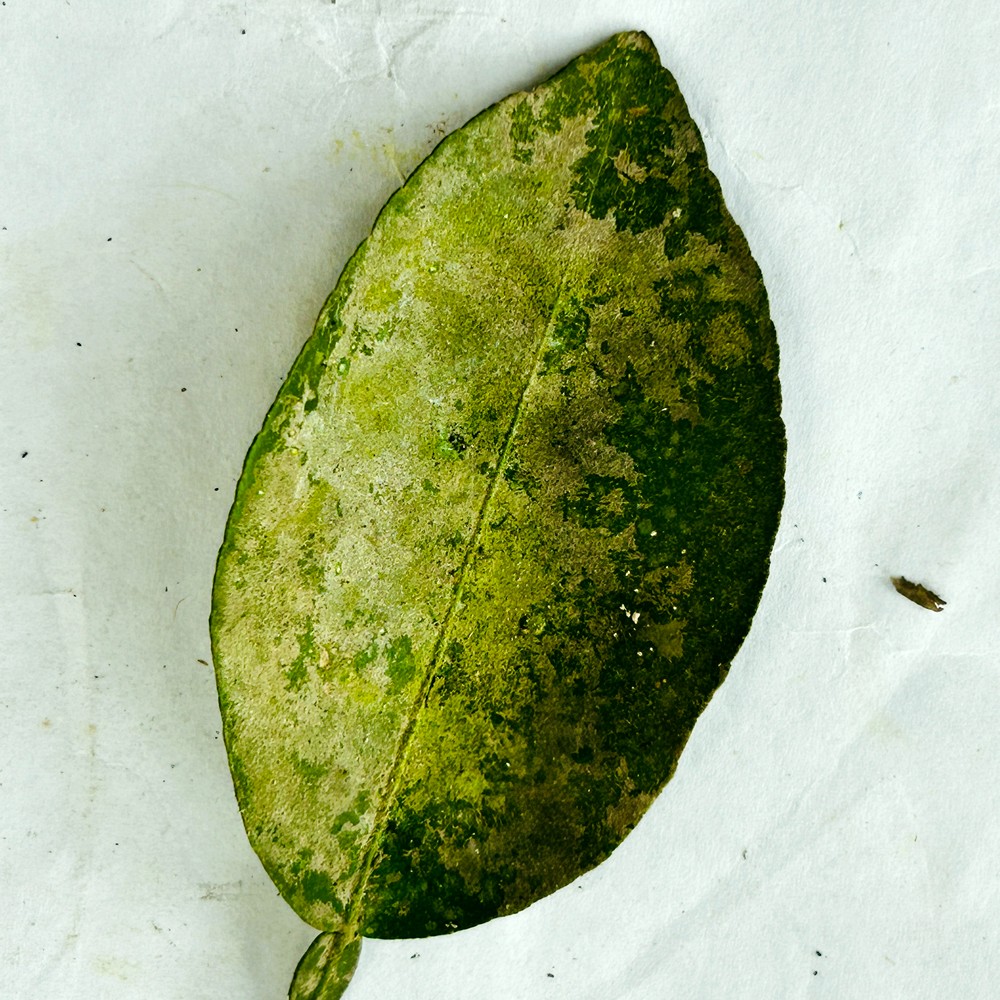
Label: Sooty Mould